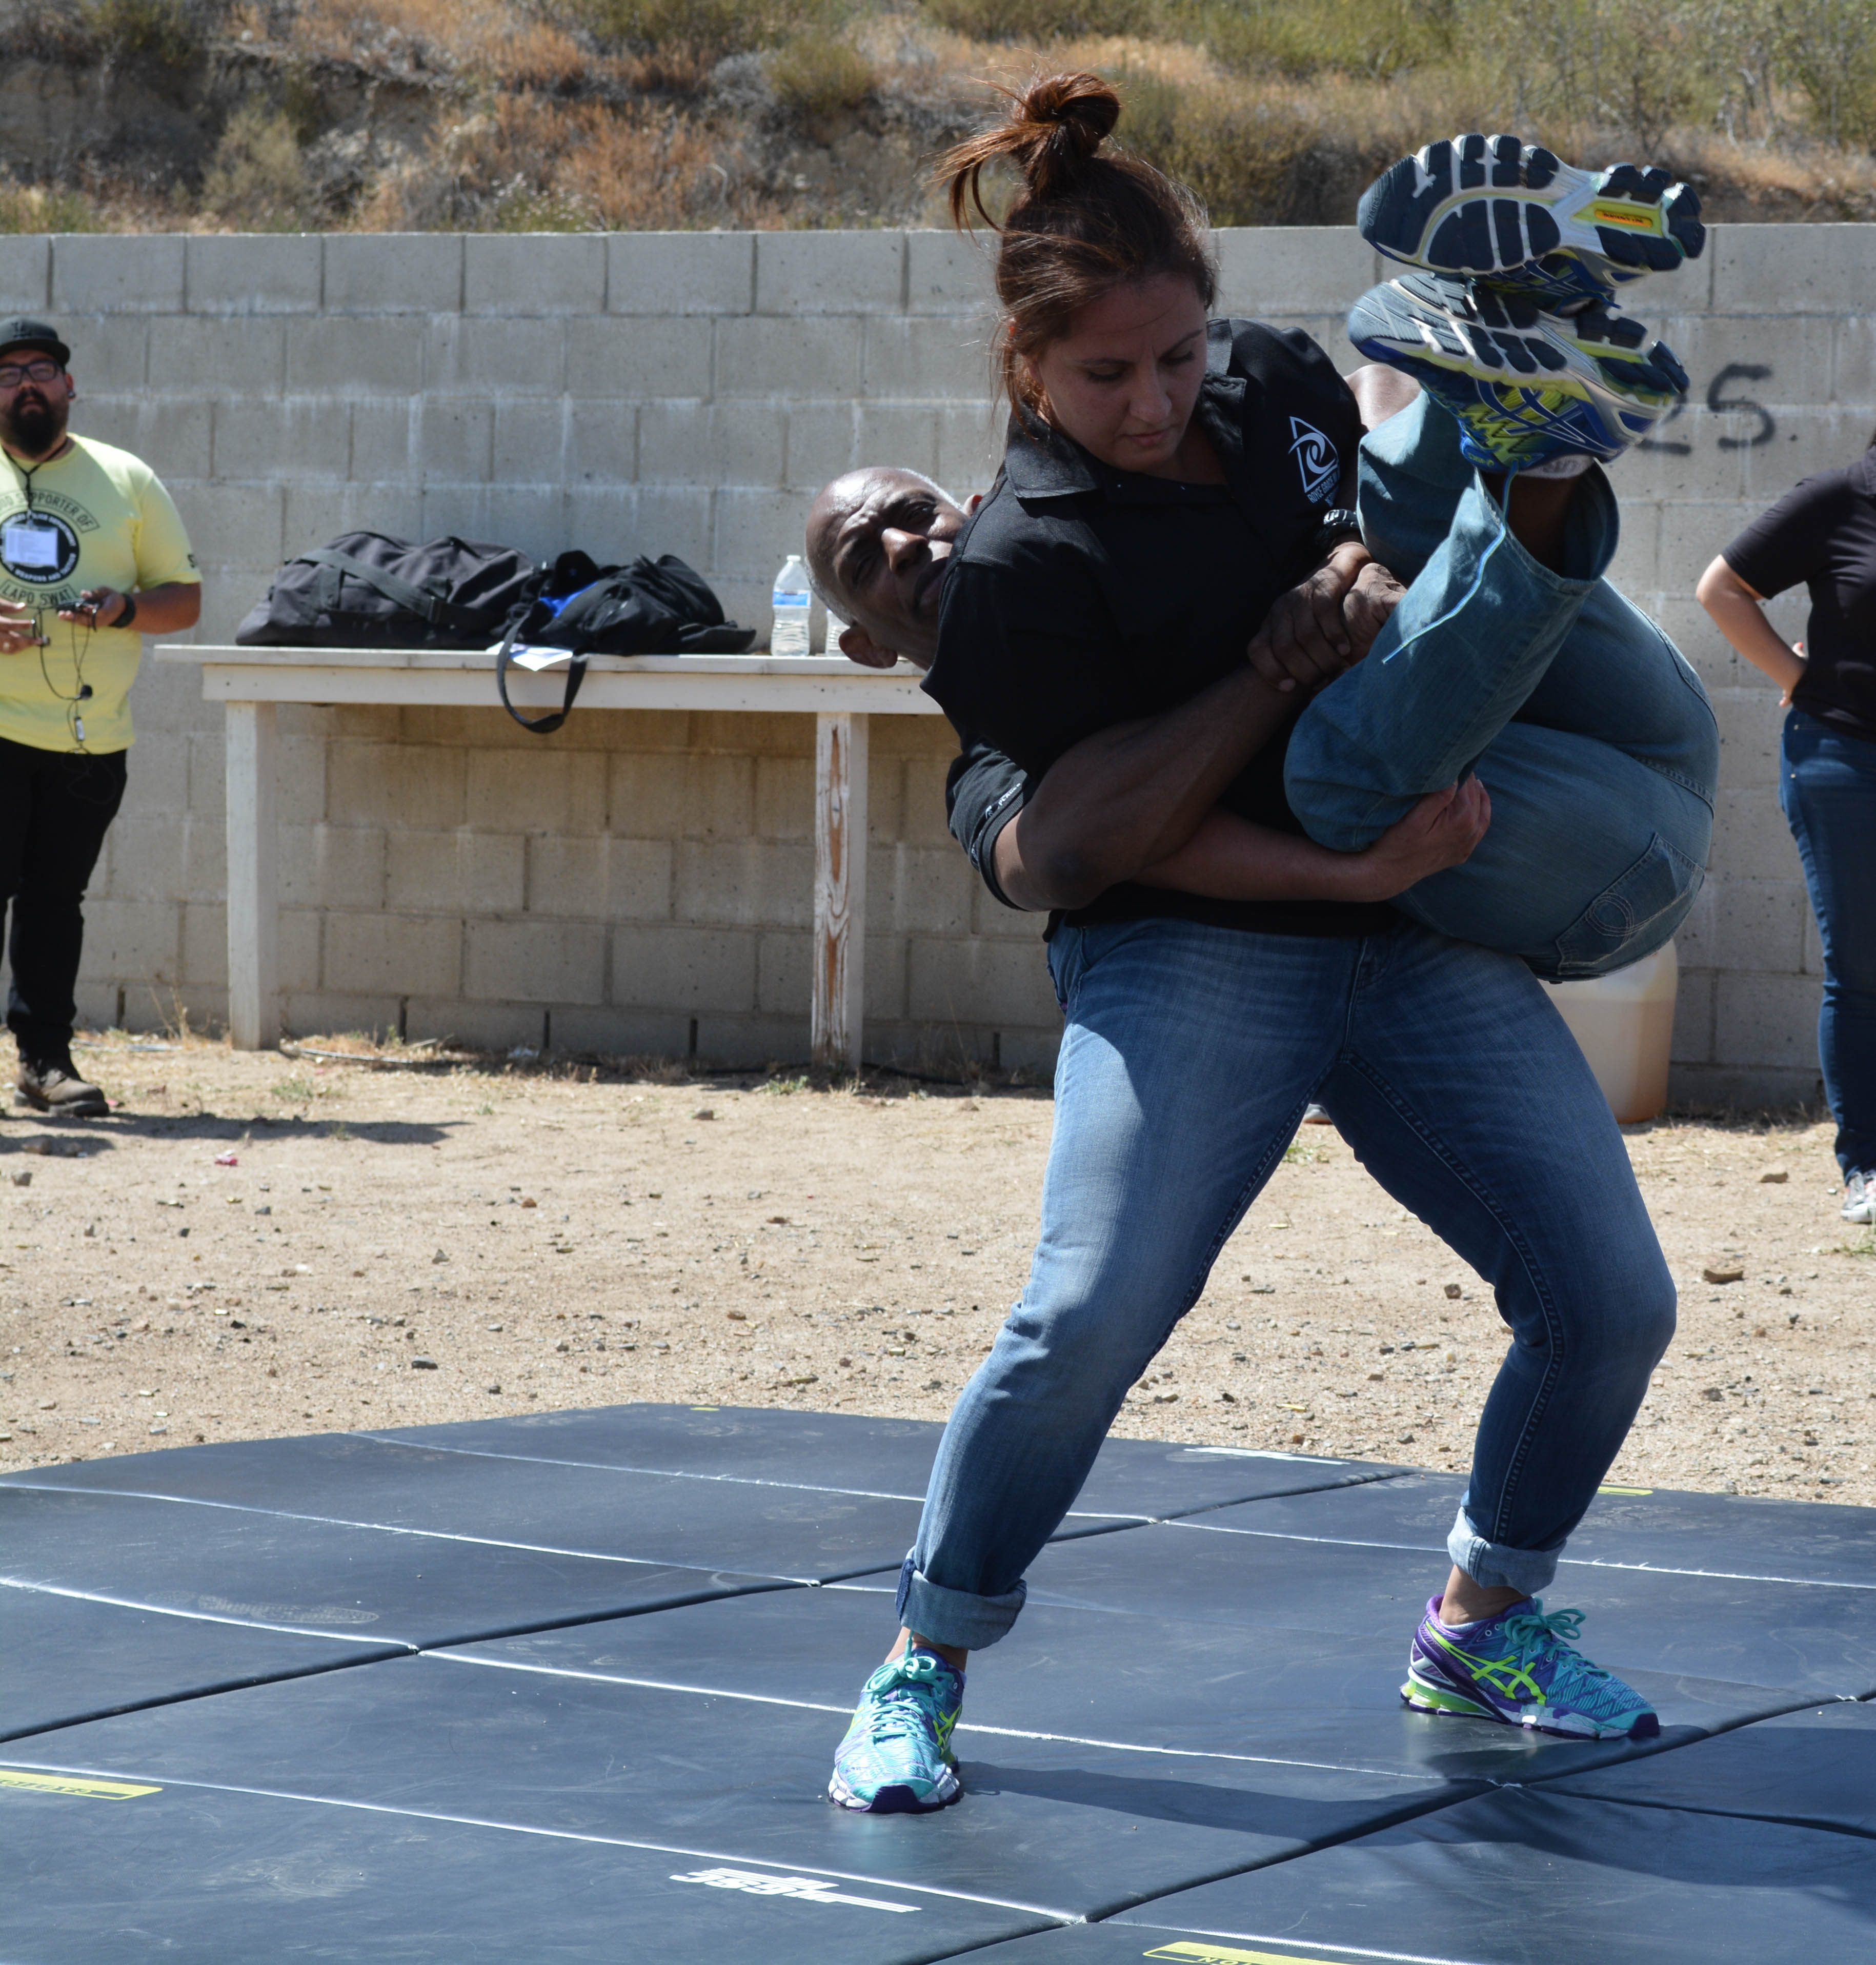
running, jogging, sports, endurance, athletics, physical exercise, sport venue, human action, endurance sports